Hachemi Baccouche

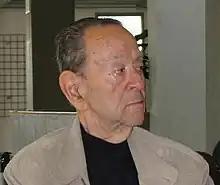
Mhamed Hachemi Baccouche

Mhamed Hachemi Baccouche, known as Hachemi Baccouche (Arabic: هاشمي بكوش), (Tunis, January 4, 1916 – Tunis, June 9, 2008) was a Tunisian writer, humanist, and psychosociologist. The nephew of former prime minister Slaheddine Baccouche, he was exiled in France from 1957 to 2000, but returned to Tunis in 2006. He was a communist in his youth.